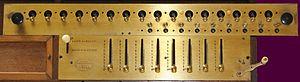
Vue détaillée de l'Arithmomètre
Une calculatrice mécanique, appelée selon l'époque machine à calculer ou machine arithmétique, est une machine conçue pour simplifier et fiabiliser des opérations de calculs, et dont le fonctionnement est principalement mécanique.